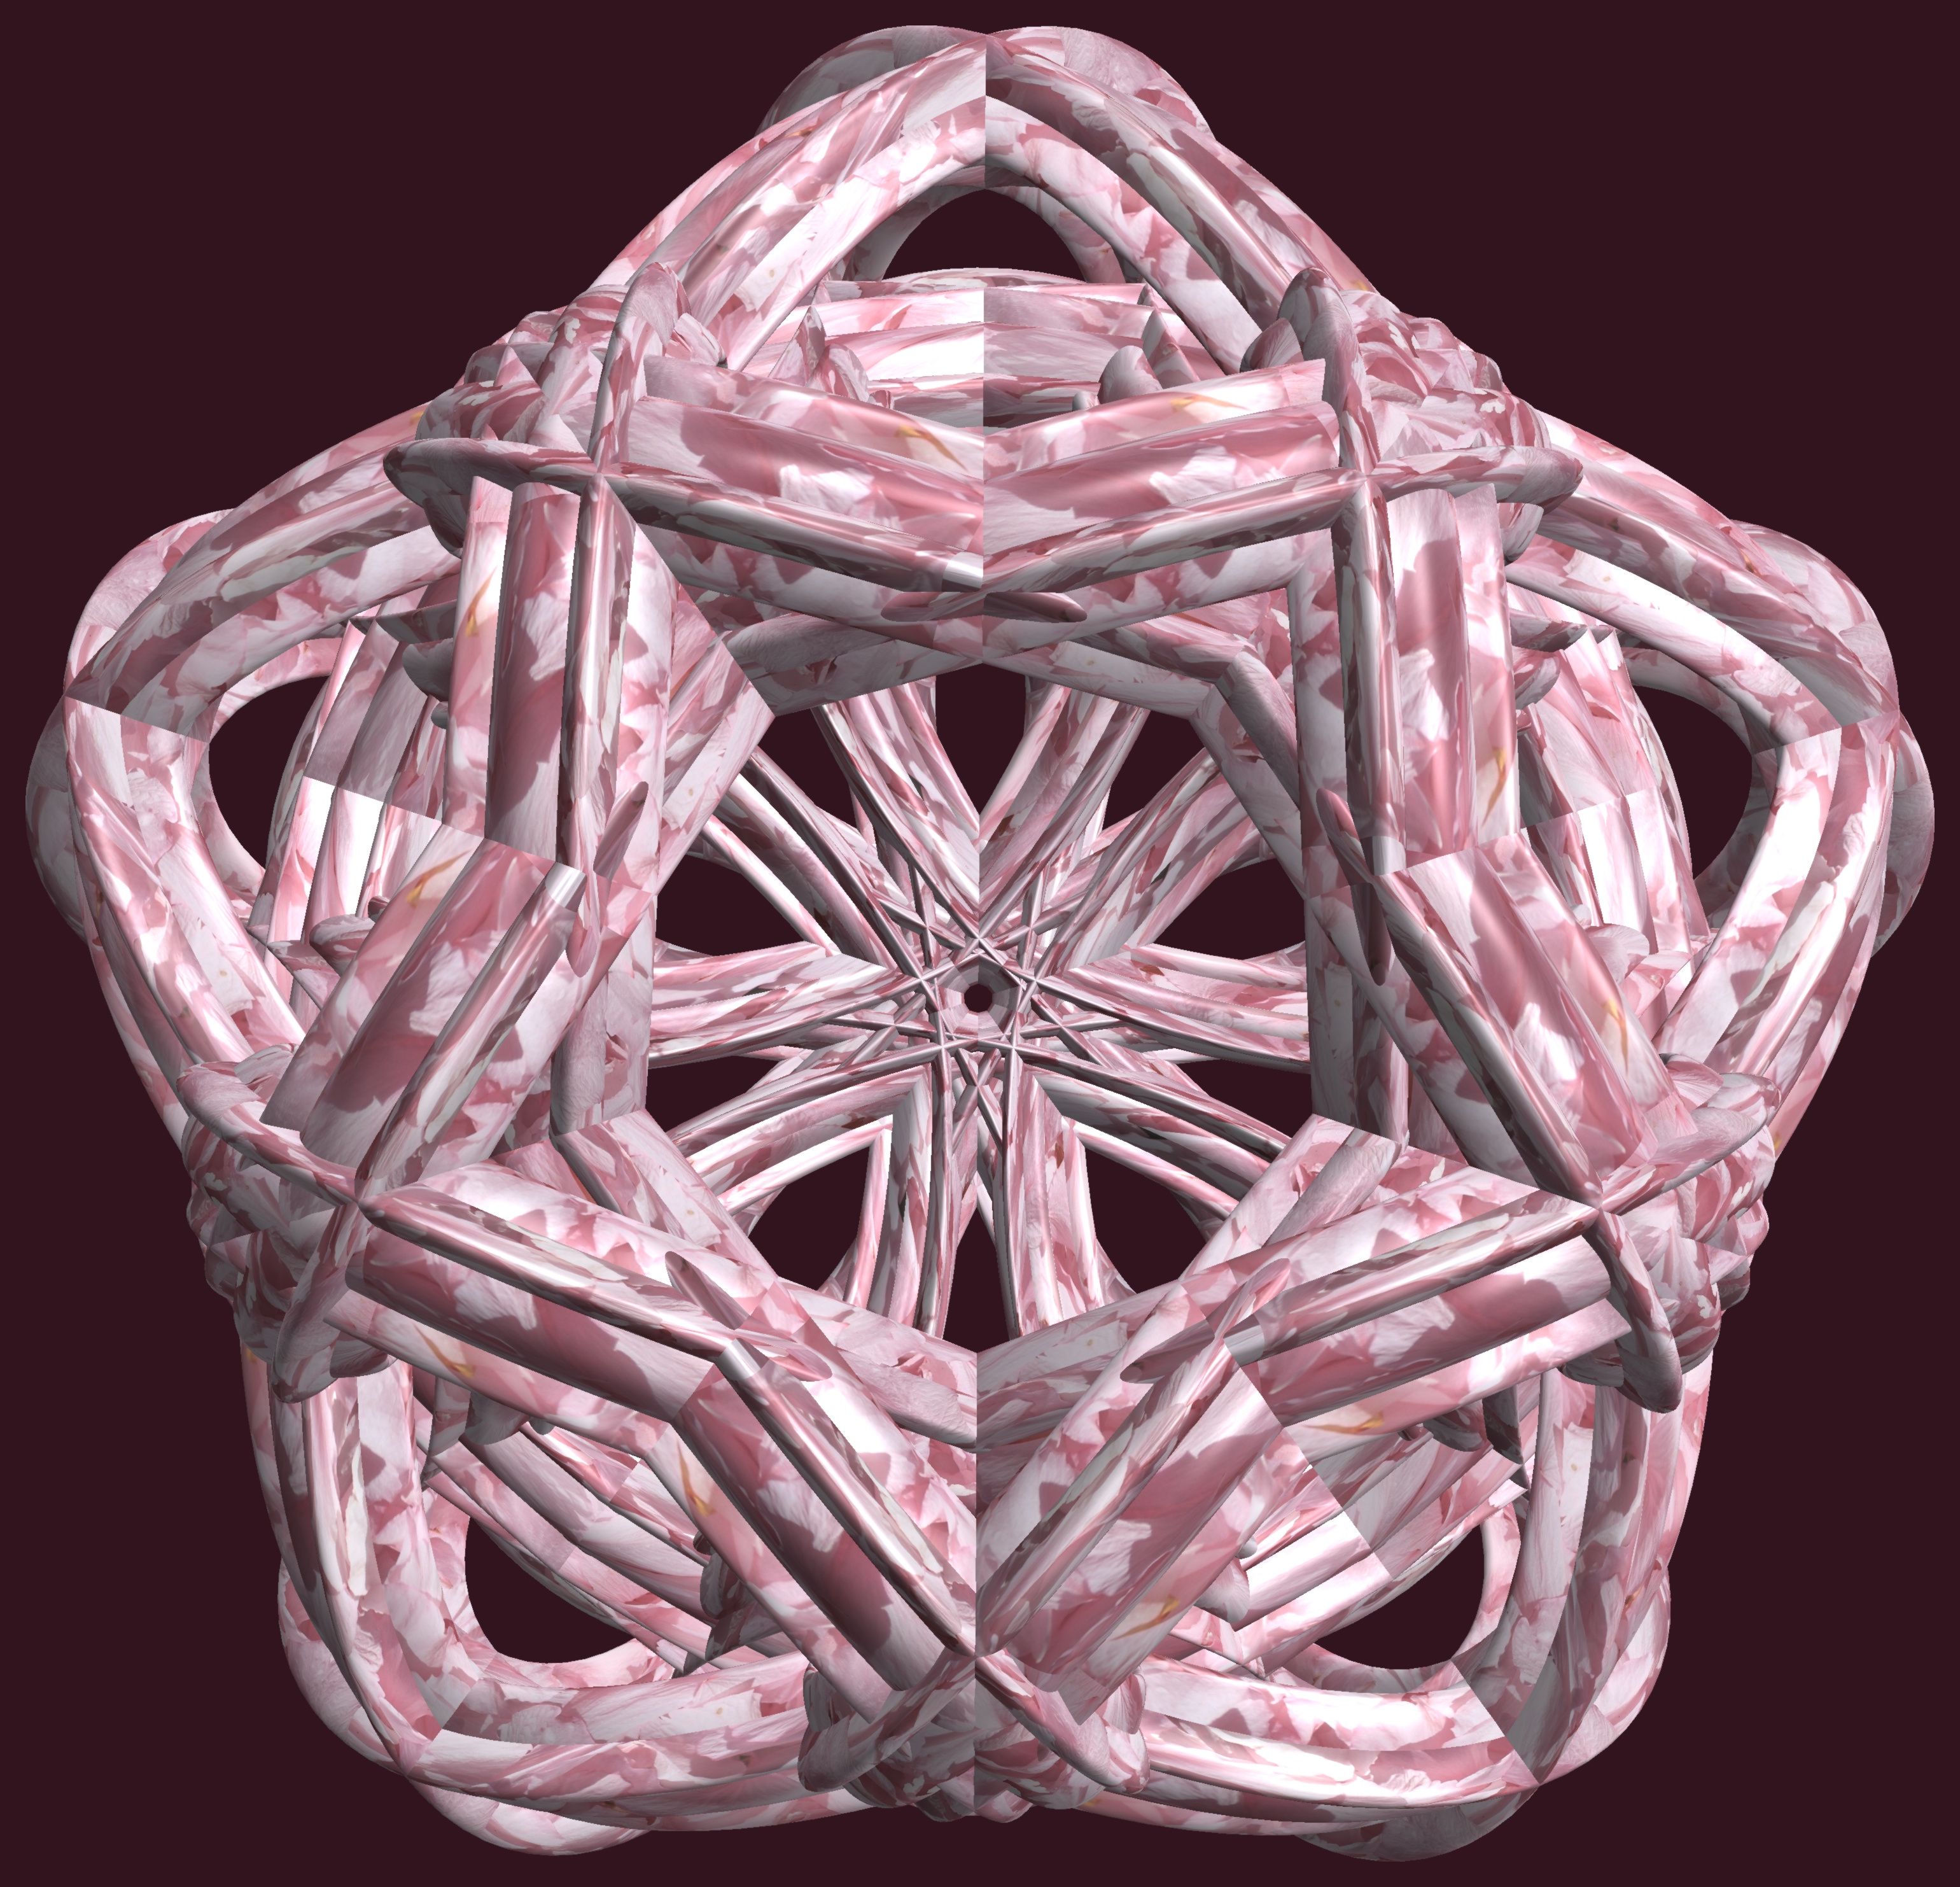
structure, texture, pattern, pink, figure, design, symmetry, 3d, graphic, crystal, torus, mathematica, cg, parametricplot3d, code, program, algorithm, abstruct, mapping, lissajous